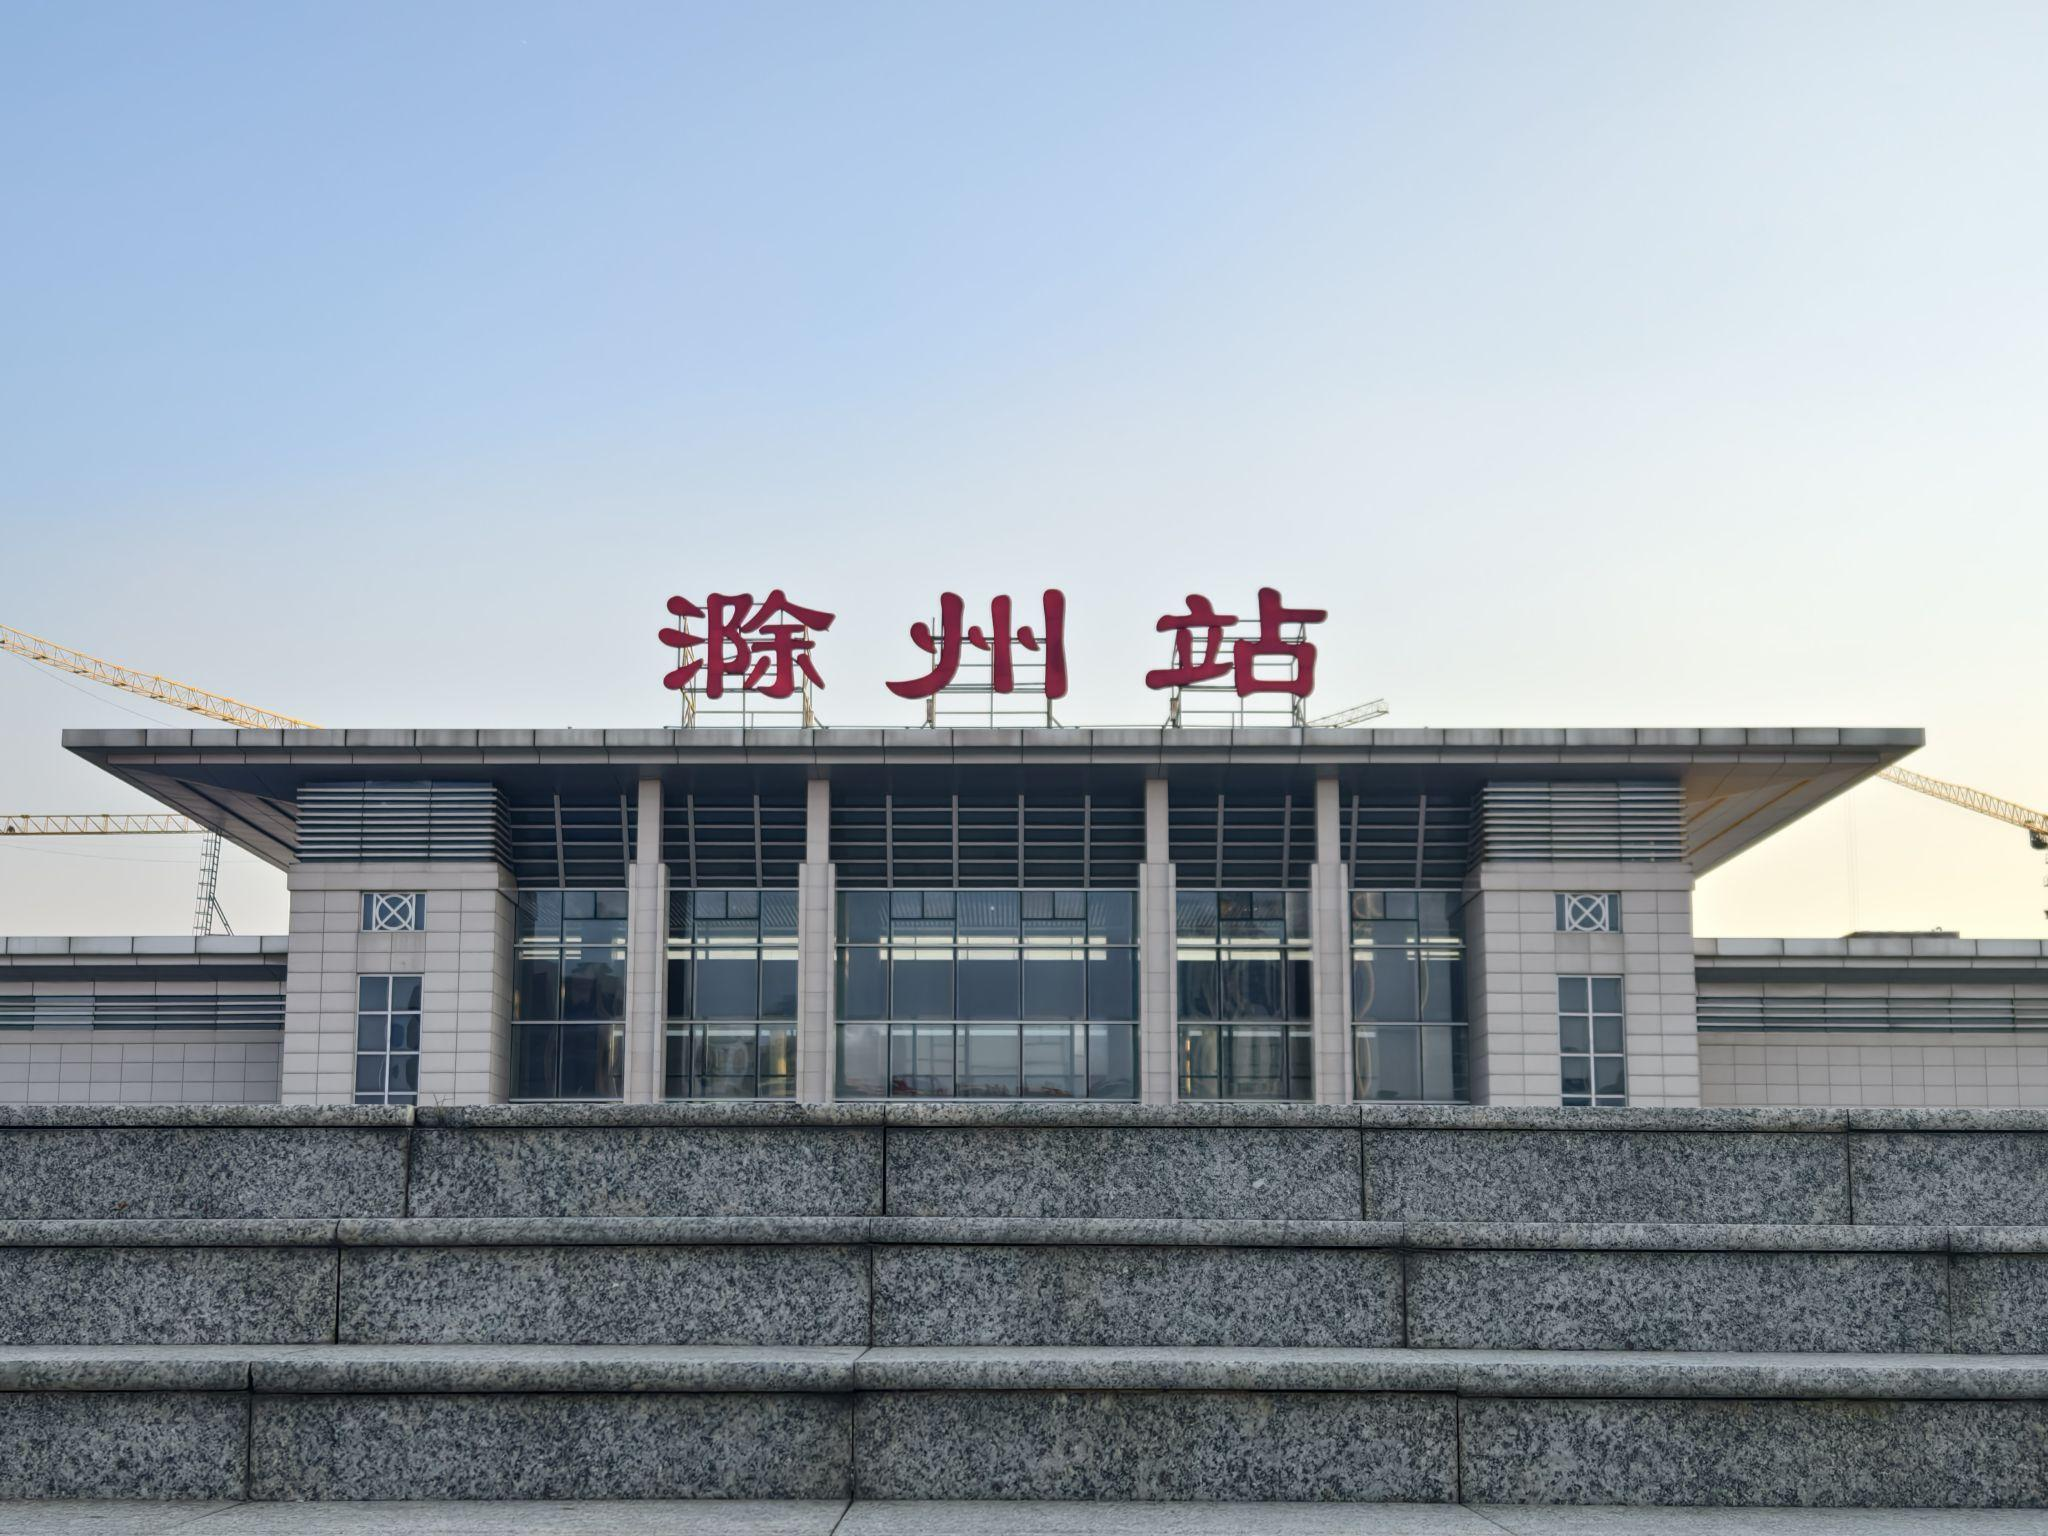
地标名称：滁州站
所在城市：滁州市·南谯区